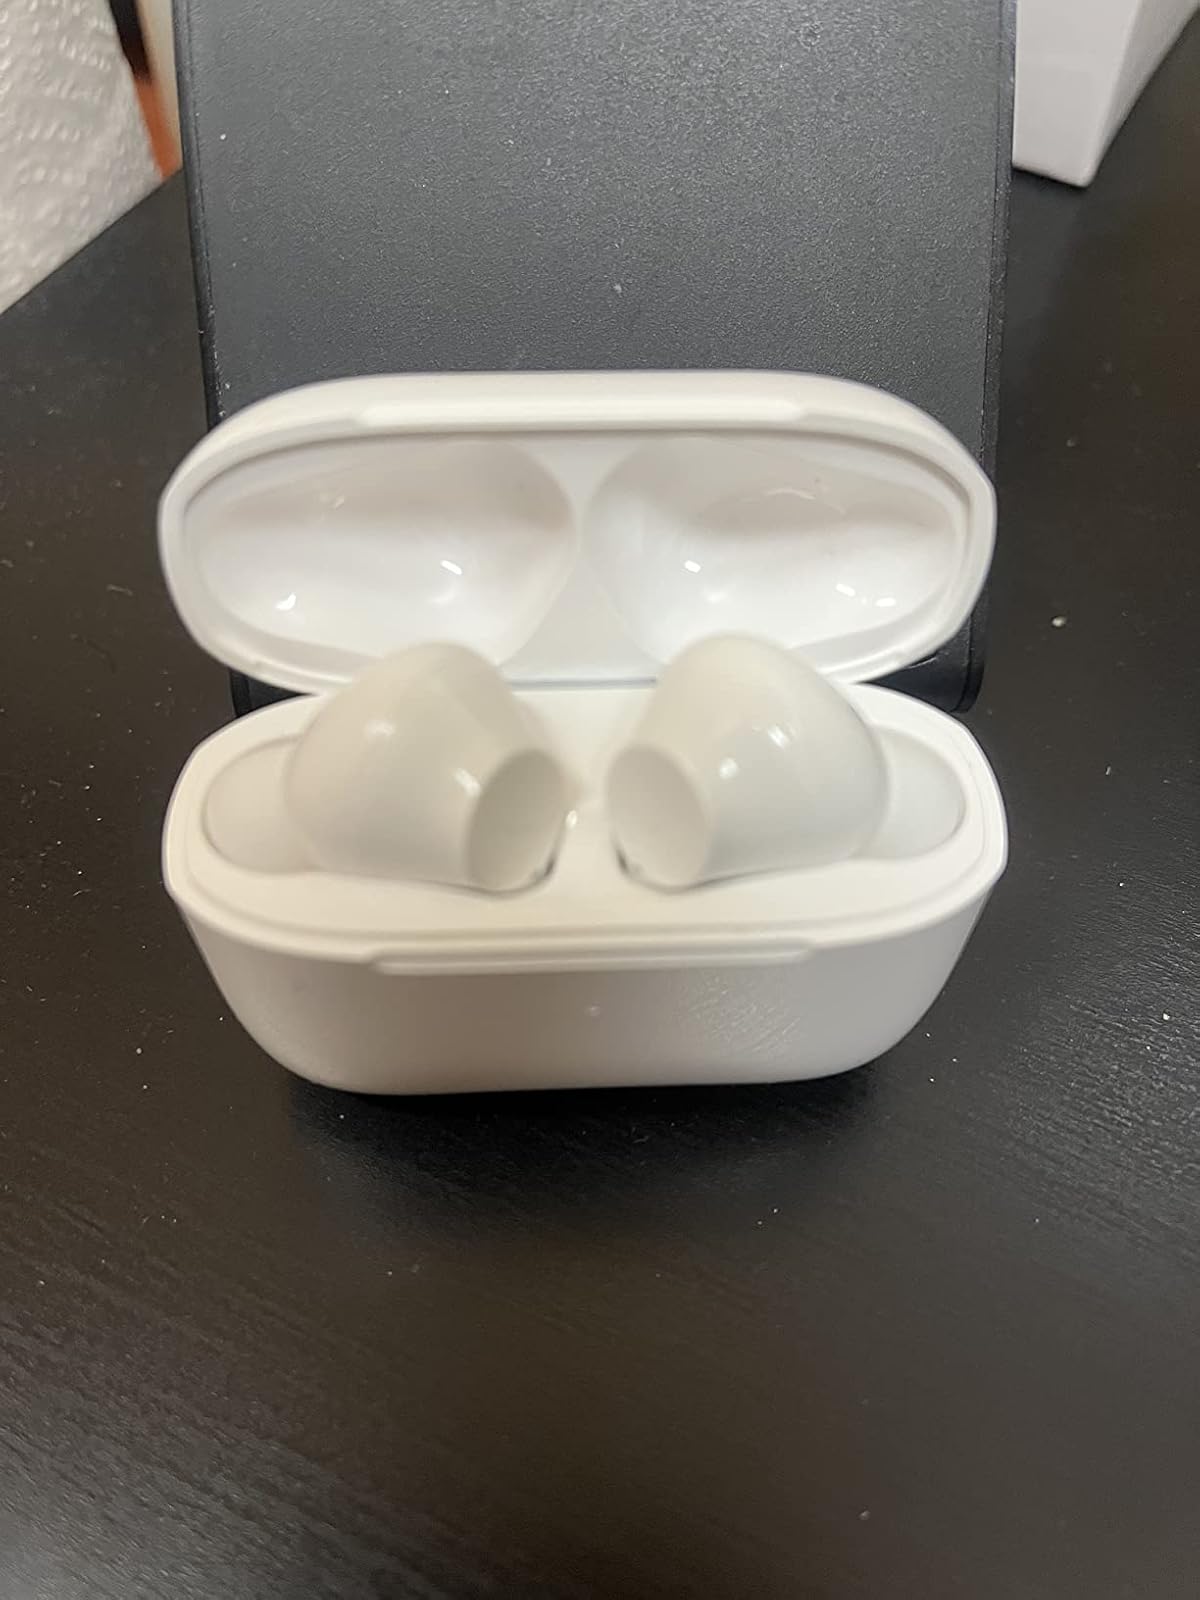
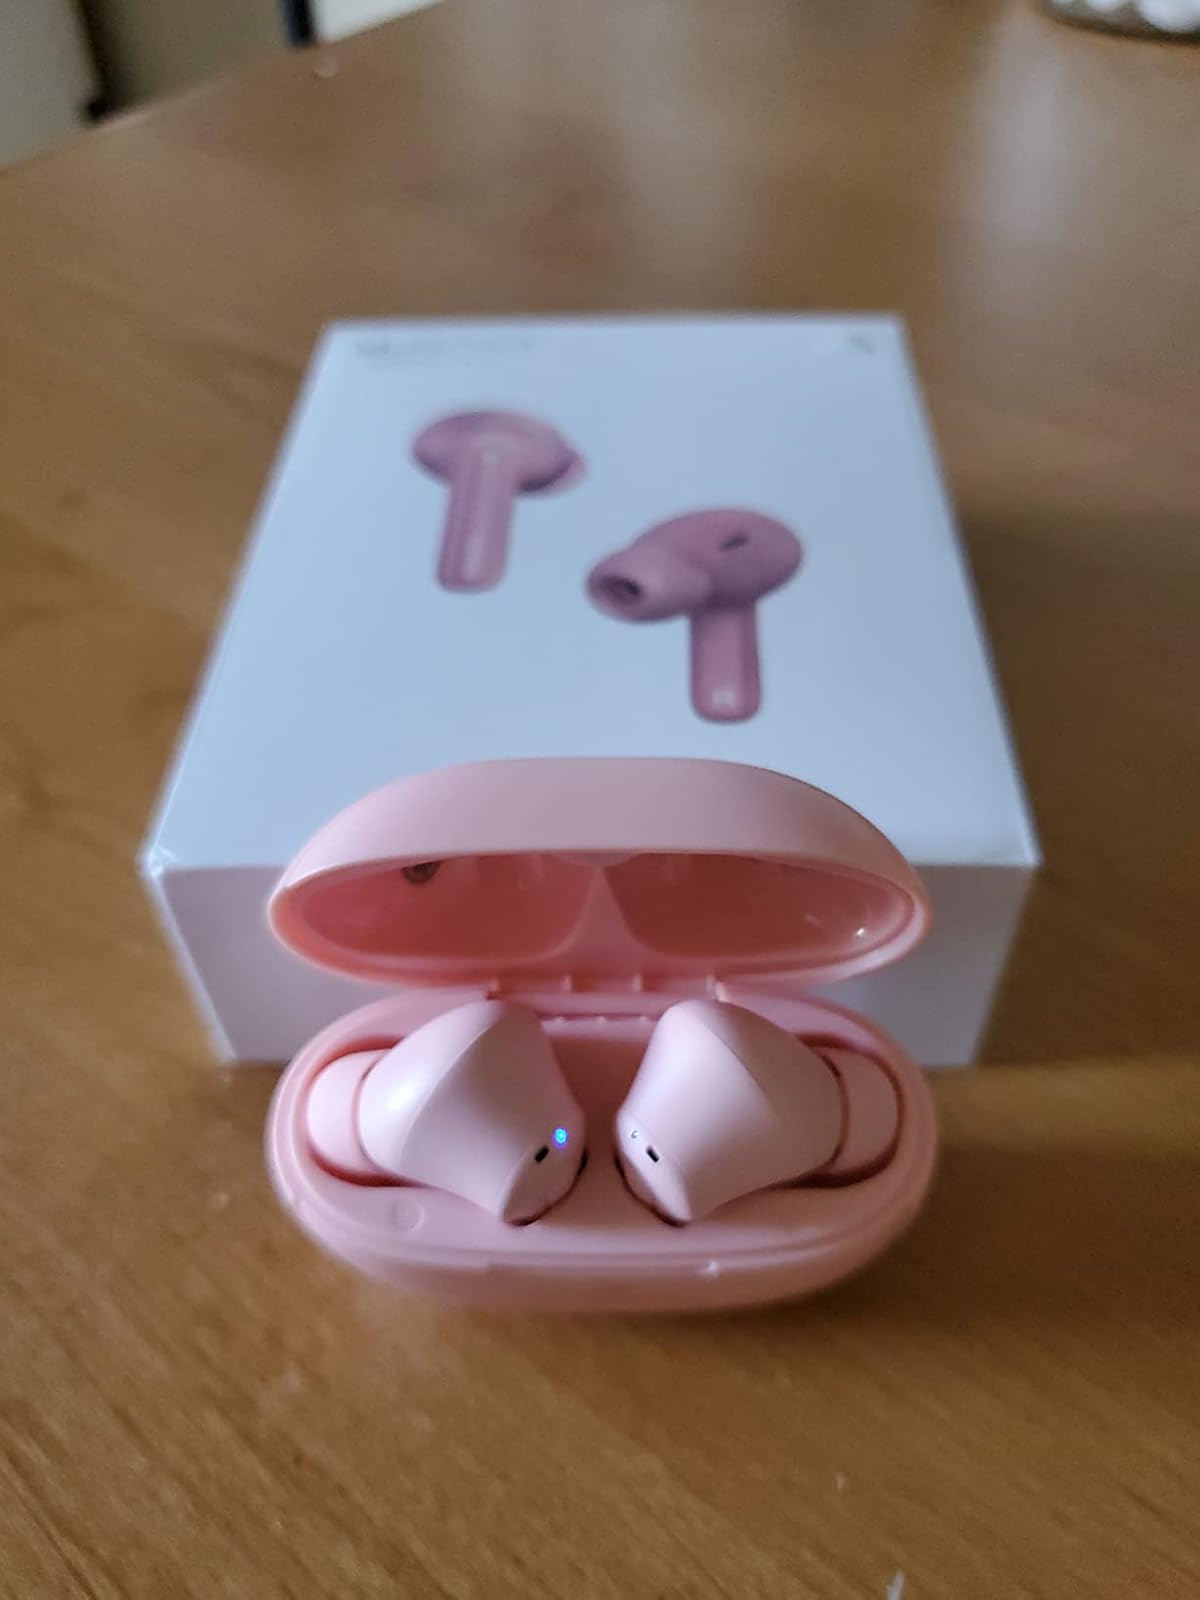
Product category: earbuds
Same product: no